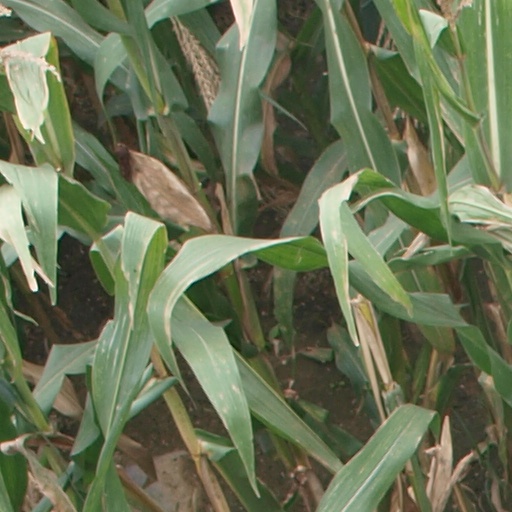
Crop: maize; corn